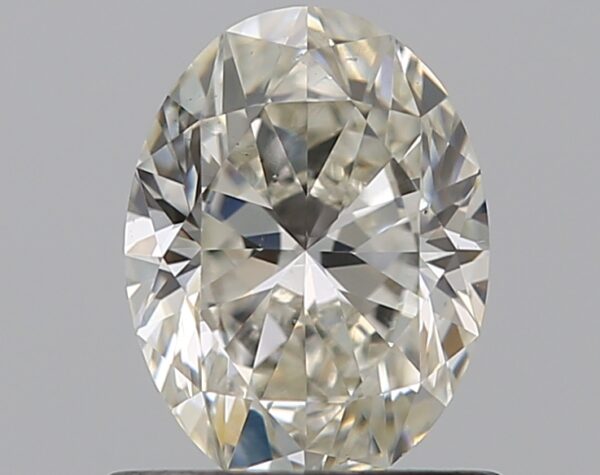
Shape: oval
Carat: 0.7
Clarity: VS2
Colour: I
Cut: EX
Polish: EX
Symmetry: VG
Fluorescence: N
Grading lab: GIA
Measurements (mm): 6.67 x 4.97 x 3.18